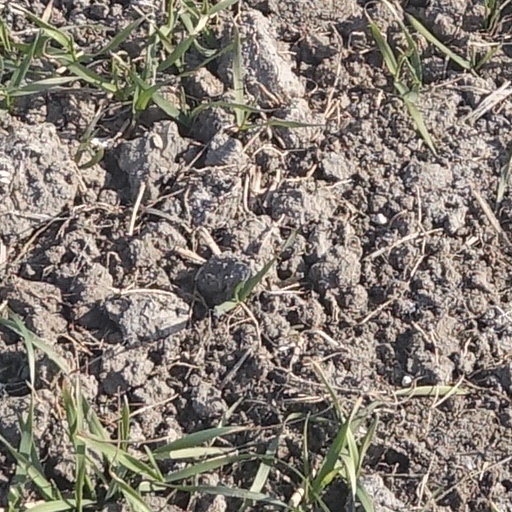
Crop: wheat